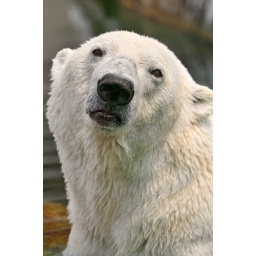
This is the nice male polar bear of the Wilhelma Zoo in Stuttgart, Germany!